Cyberman

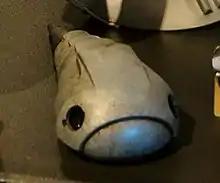
The Cybermat, on display at the Doctor Who Experience.

The Cybermen also use smaller, cybernetic creatures called "cybermats" as weapons of attack. In their first appearance in "The Tomb of the Cybermen", they resembled oversized metallic silverfish and had segmented bodies with hair-like tactile sensor probes along the base of their heads, which were topped with crystalline eyes. The Second Doctor described them as a "form of metallic life," implying that they may be semi-organic like the Cybermen, and that they too attack by feeding off brain waves. They were defeated using electricity.